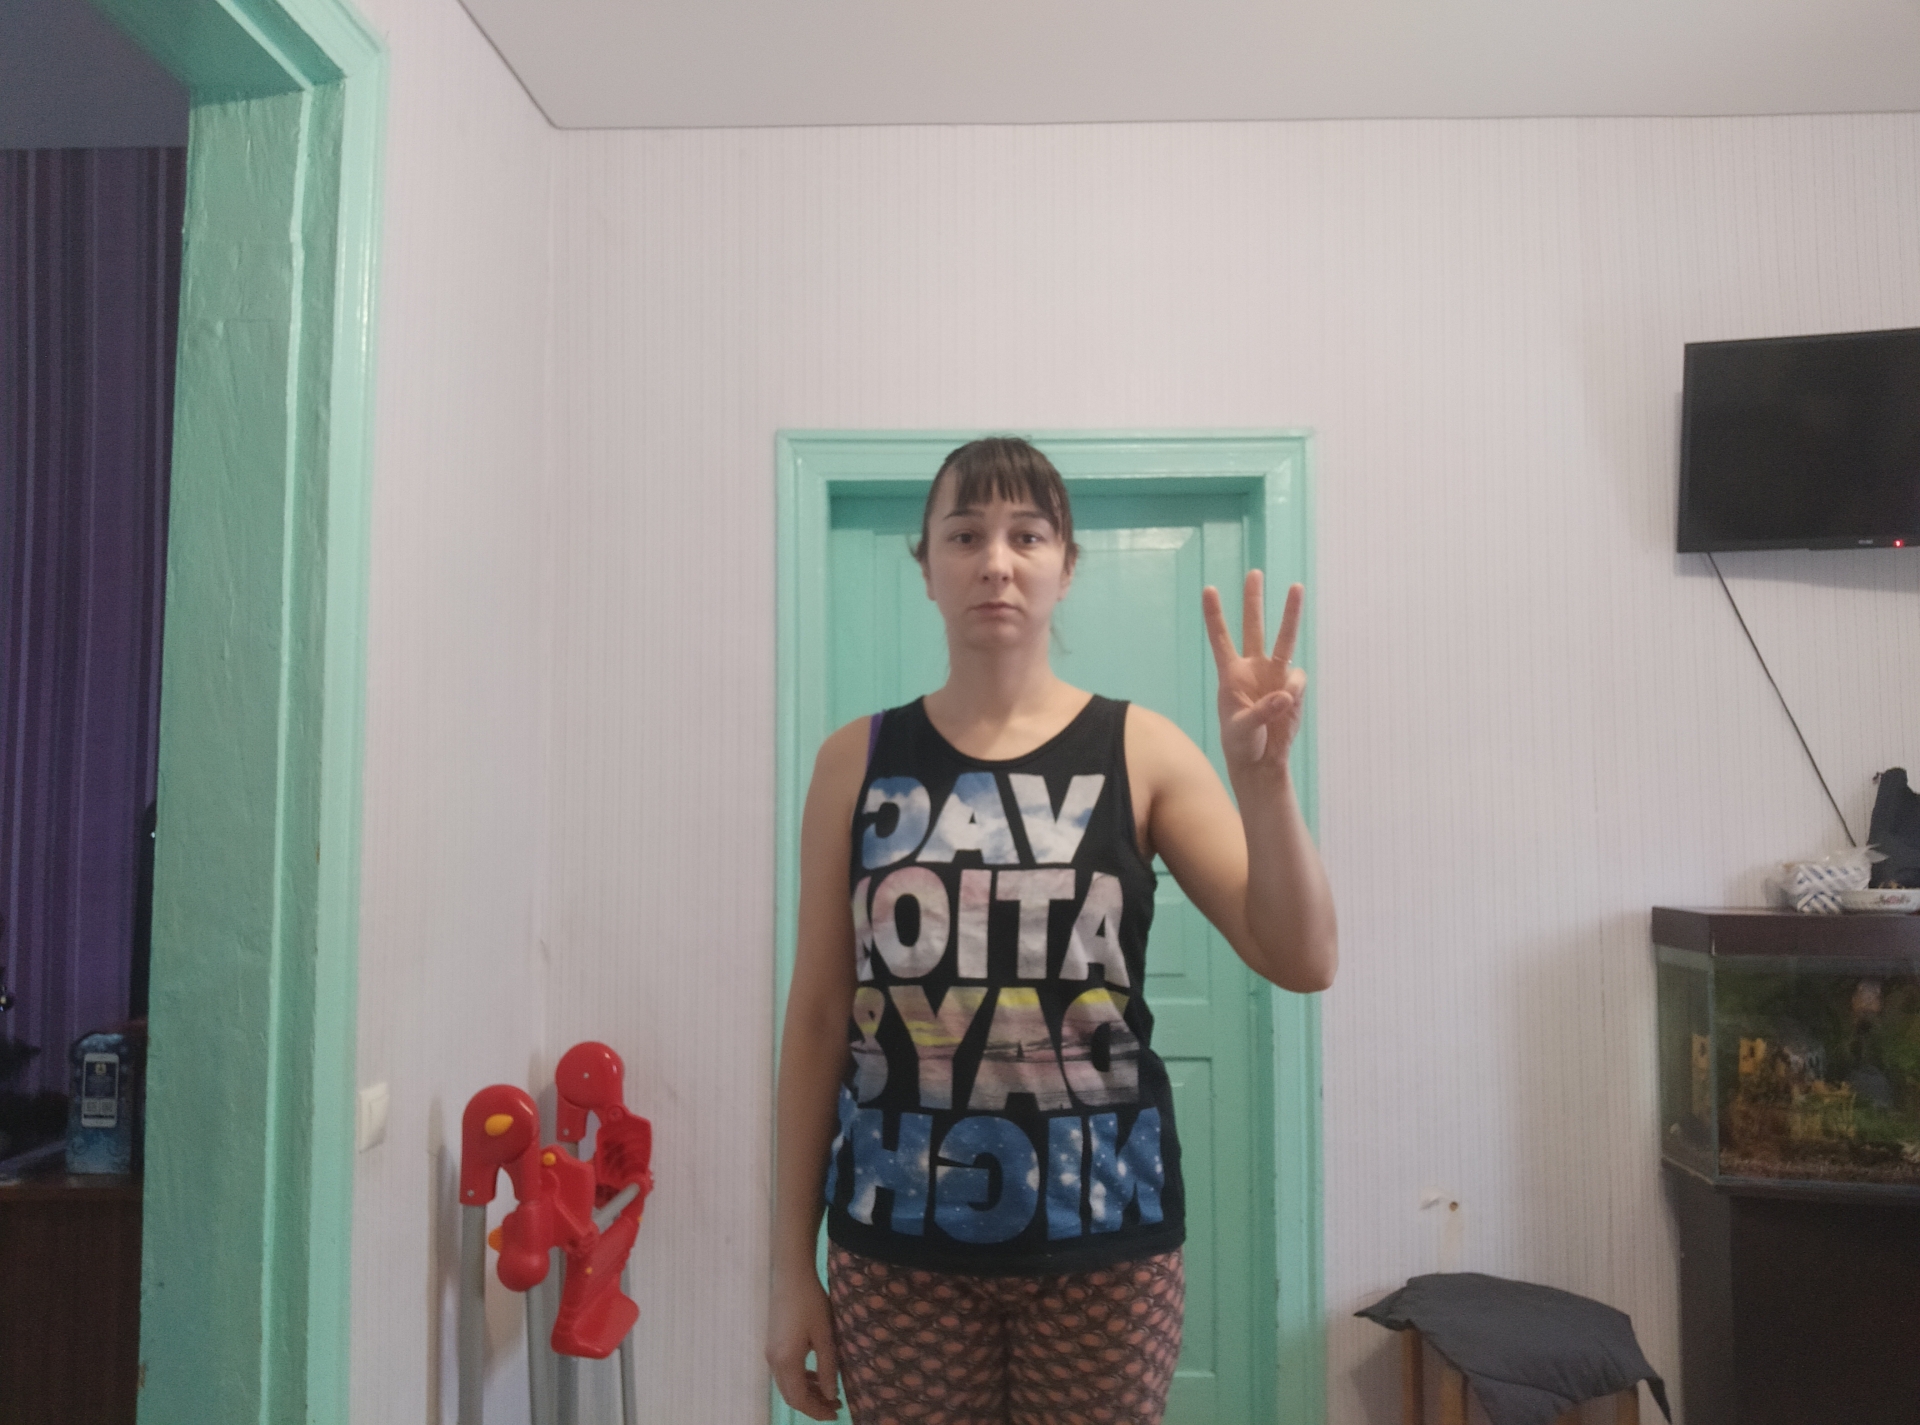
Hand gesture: three